Zarrko

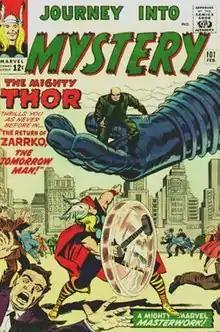
Zarrko as depicted in "Journey into Mystery" #101 (February 1964). Art by Jack Kirby.

Zarrko, the Tomorrow Man is a supervillain appearing in American comic books published by Marvel Comics. The character is most commonly associated with Thor.